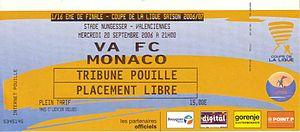
La saison 2006-2007 du Valenciennes FC est celle de la remontée du club en Ligue 1.